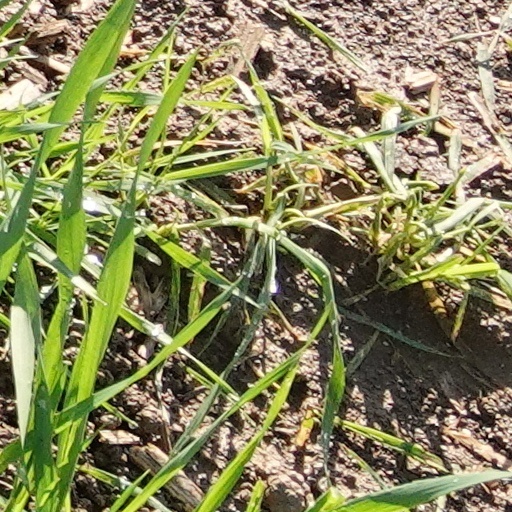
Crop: wheat